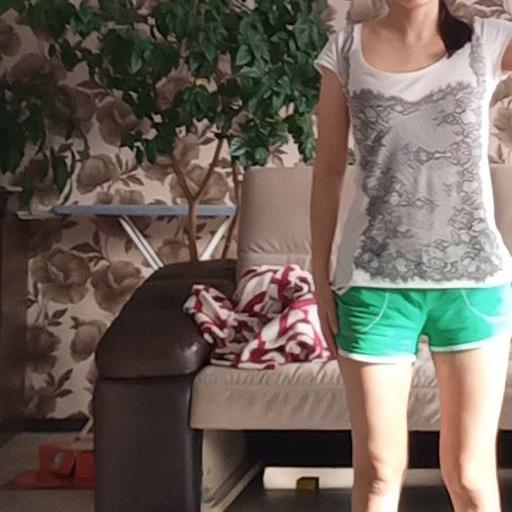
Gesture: no_gesture